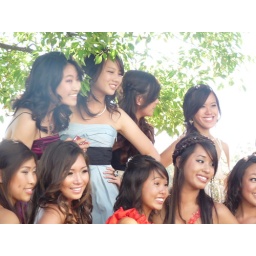
Reith's date Tiffany is in pale blue dress